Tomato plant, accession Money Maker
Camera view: horizontal (90 deg, fisheye); turntable rotation: 60 degrees
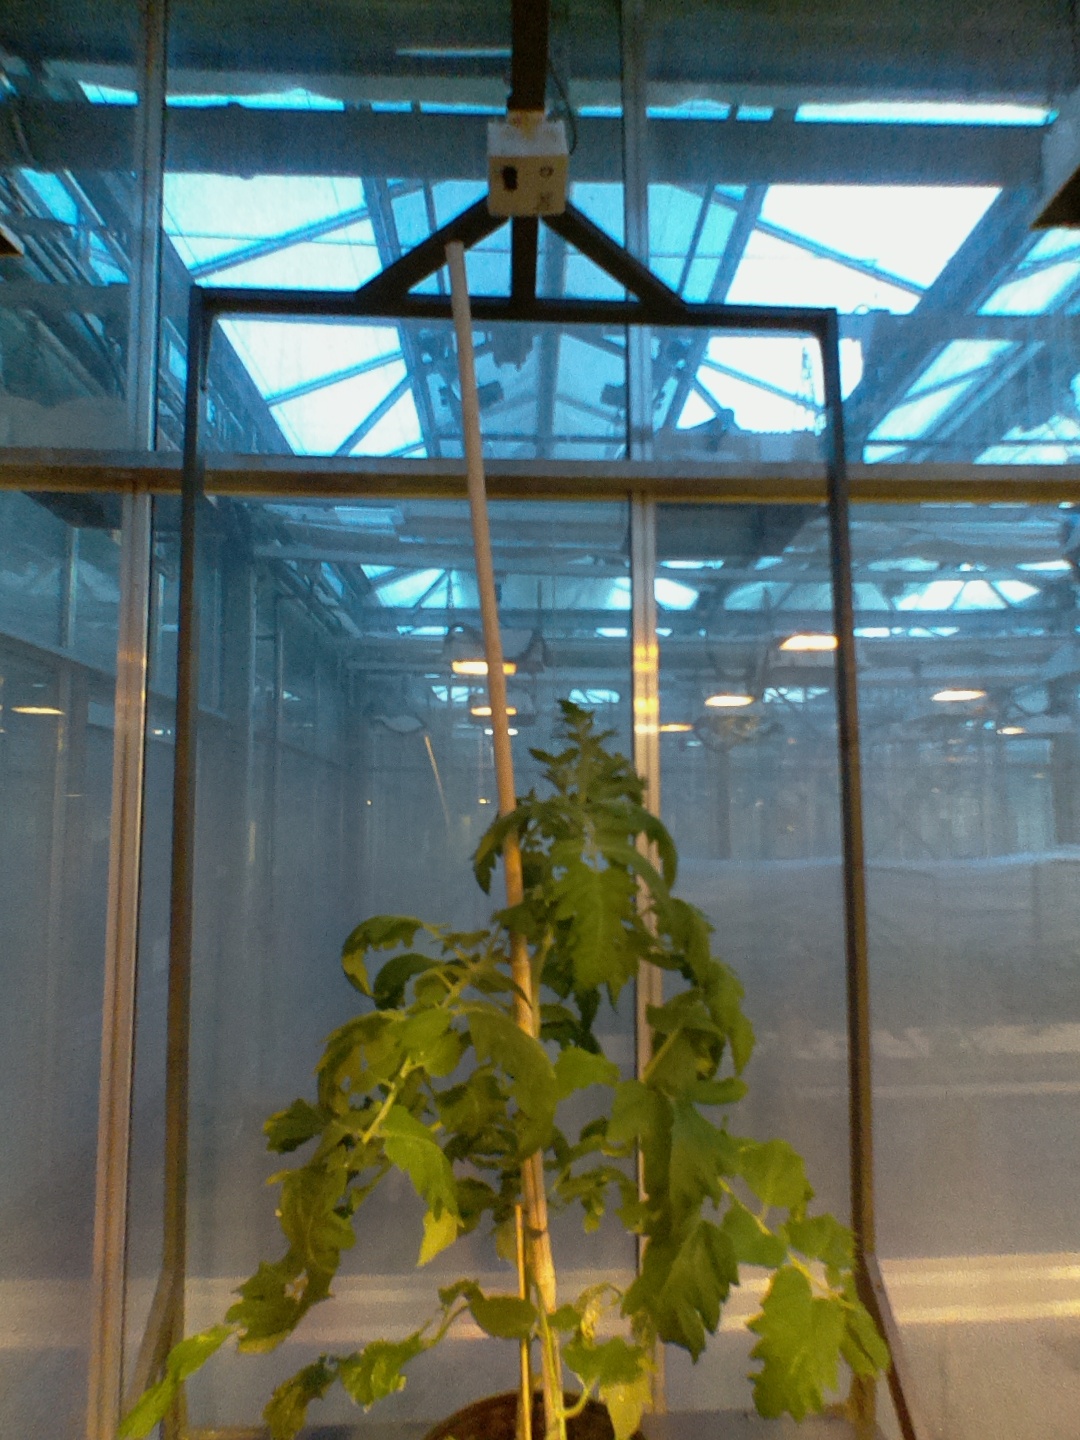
BBCH growth stage 65: Full flowering, 50%-60% of flowers open, first petals falling